The Feeling of a Westerner

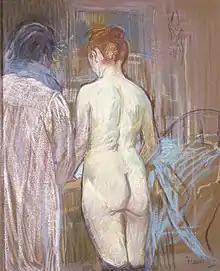
"Prostitutes", Henri de Toulouse-Lautrec, c. 1893–5

Slowly, as it gets late, the storefronts' lights go dim and the buildings turn from glittering chapels to dark mausoleums. The streets go quiet, save for a lone, hoarse-voiced man hawking lottery tickets. In a corner, the narrator passes by a little man begging for alms: he recognises him as the old Latin teacher who had taught him at school.